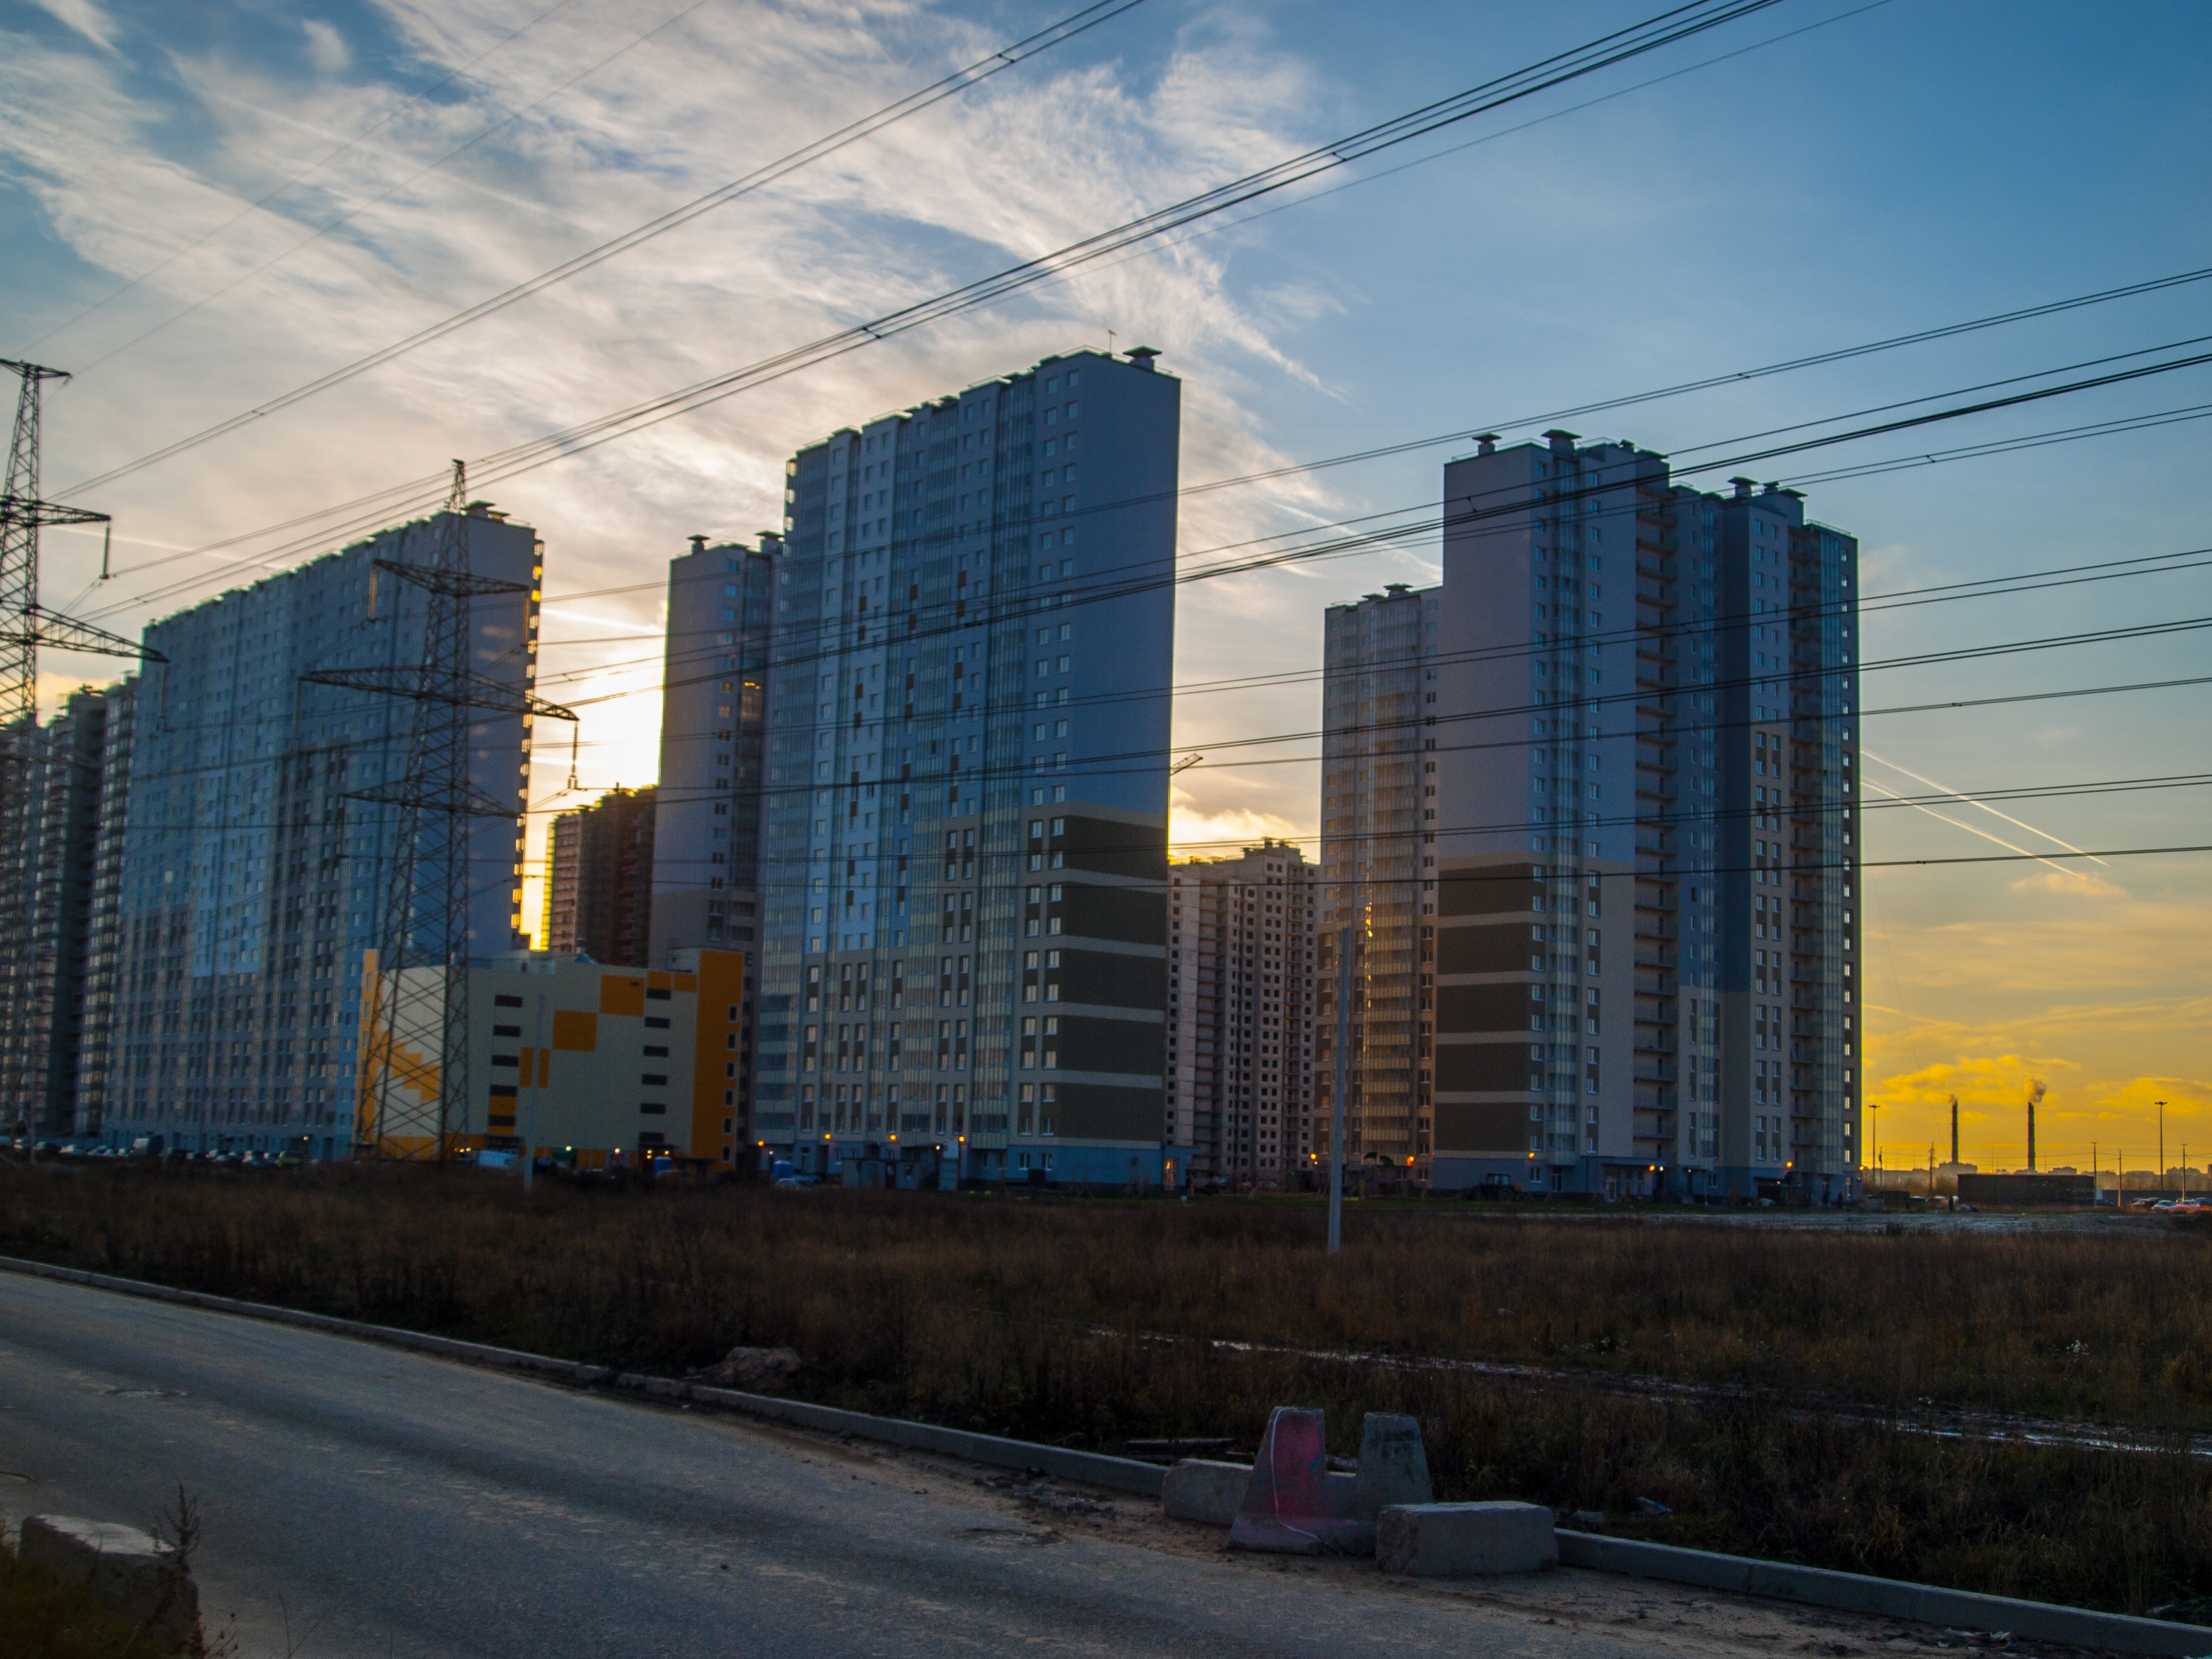
images, sky, cloud, building, daytime, skyscraper, tower block, street light, electricity, house, urban design, window, condominium, dusk, atmospheric phenomenon, cityscape, neighbourhood, residential area, road, horizon, city, overhead power line, facade, commercial building, real estate, tree, metropolis, mixed use, public utility, apartment, road surface, track, electrical supply, reflection, rolling, suburb, wire, street, evening, asphalt, headquarters, landscape, tower, downtown, metal, winter, night, skyline, sunset, transport, corporate headquarters, sunrise